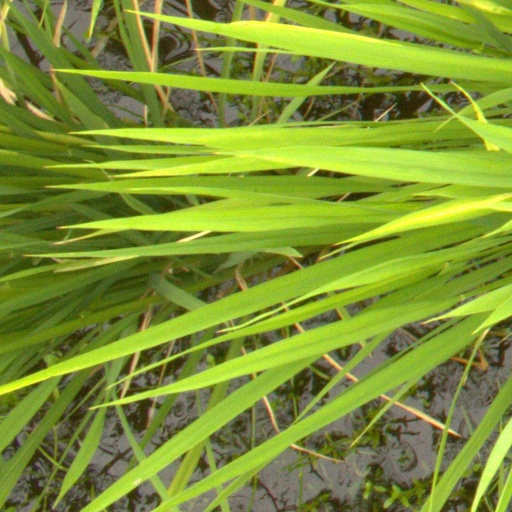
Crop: rice